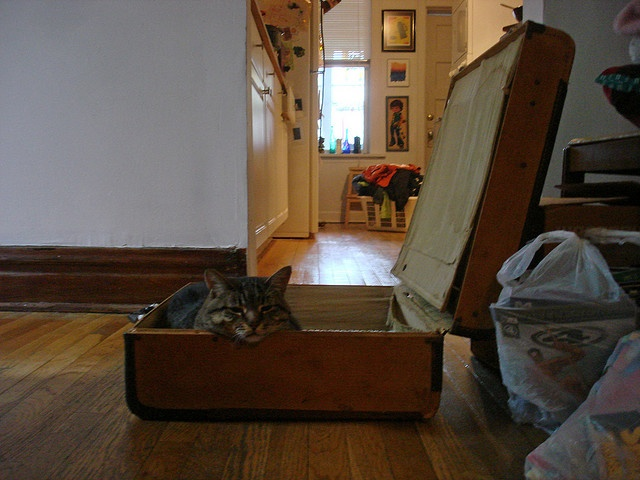
A sitting in a empty suitcase with it's chin resting on the edge.
A cat sleeping inside of a suitcase next to bags.
Adult cat lying in suitcase in room with wooden floor.
A cat that is sitting inside of a piece of luggage.
A cat is laying inside a briefcase in a room.